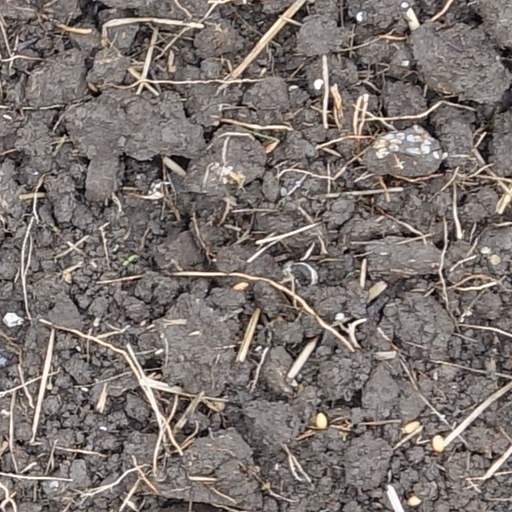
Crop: wheat